Bumblebee

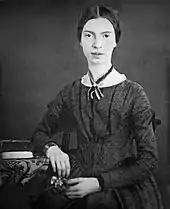
Emily Dickinson wrote "The Bumble-Bee's Religion" (1881)

The calculations that purported to show that bumblebees cannot fly are based upon a simplified linear treatment of oscillating aerofoils. The method assumes small amplitude oscillations without flow separation. This ignores the effect of dynamic stall (an airflow separation inducing a large vortex above the wing), which briefly produces several times the lift of the aerofoil in regular flight. More sophisticated aerodynamic analysis shows the bumblebee can fly because its wings encounter dynamic stall in every oscillation cycle.